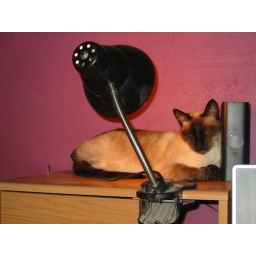
She really likes this spot (plus it keeps from standing in front of the computer monitor!)